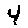
Label: 4